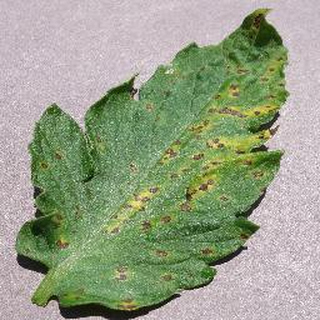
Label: tomato_septoria_leaf_spot